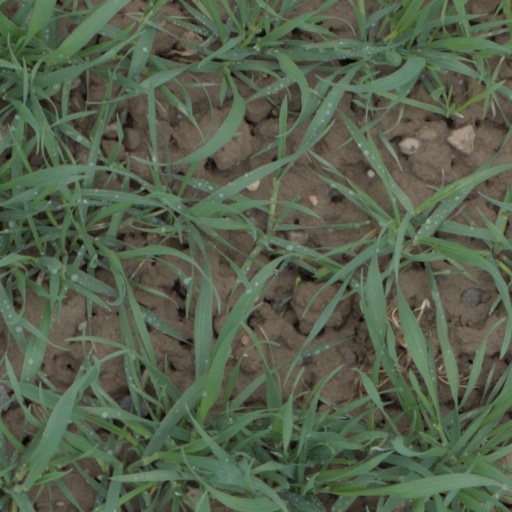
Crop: wheat